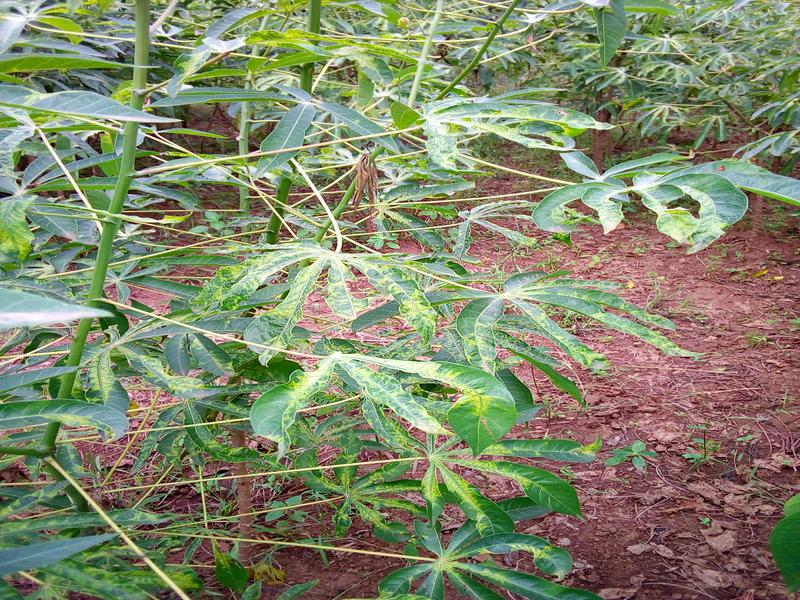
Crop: cassava
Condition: mosaic_disease